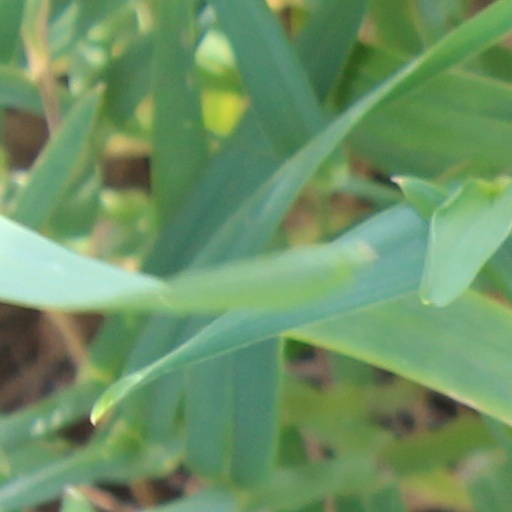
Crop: wheat